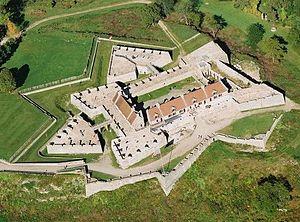
Ceci est une liste des forts de la Nouvelle-France. Pour faciliter l'accès, les forts sont
Le Fort Carillon, aujourd'hui Fort Ticonderoga, fut bâti par Michel Chartier de Lotbinière, lieutenant et ingénieur ordinaire du roi, sur ordre de Pierre de Rigaud de Vaudreuil, gouverneur du Canada, pour protéger le lac Champlain d'une invasion britannique. Le fort était non loin du Fort Saint-Frédéric. Il devait empêcher une attaque contre le Canada en retardant l'ennemi assez longtemps pour pouvoir envoyer des renforts. Préoccupés par le fait que le Fort Saint-Frédéric était incapable de résister à la menace croissante des Anglais au sud, les Français entreprirent la construction d’un plus grand fort à l’endroit où le lac George rejoint le lac Champlain par la rivière appelée La Chute. Les travaux de construction débutent en octobre 1755.